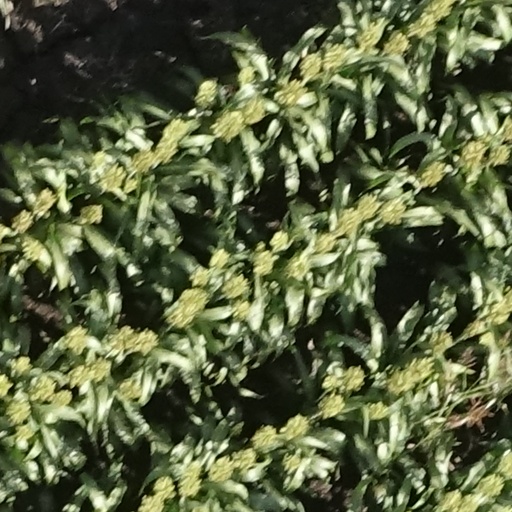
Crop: sorghum